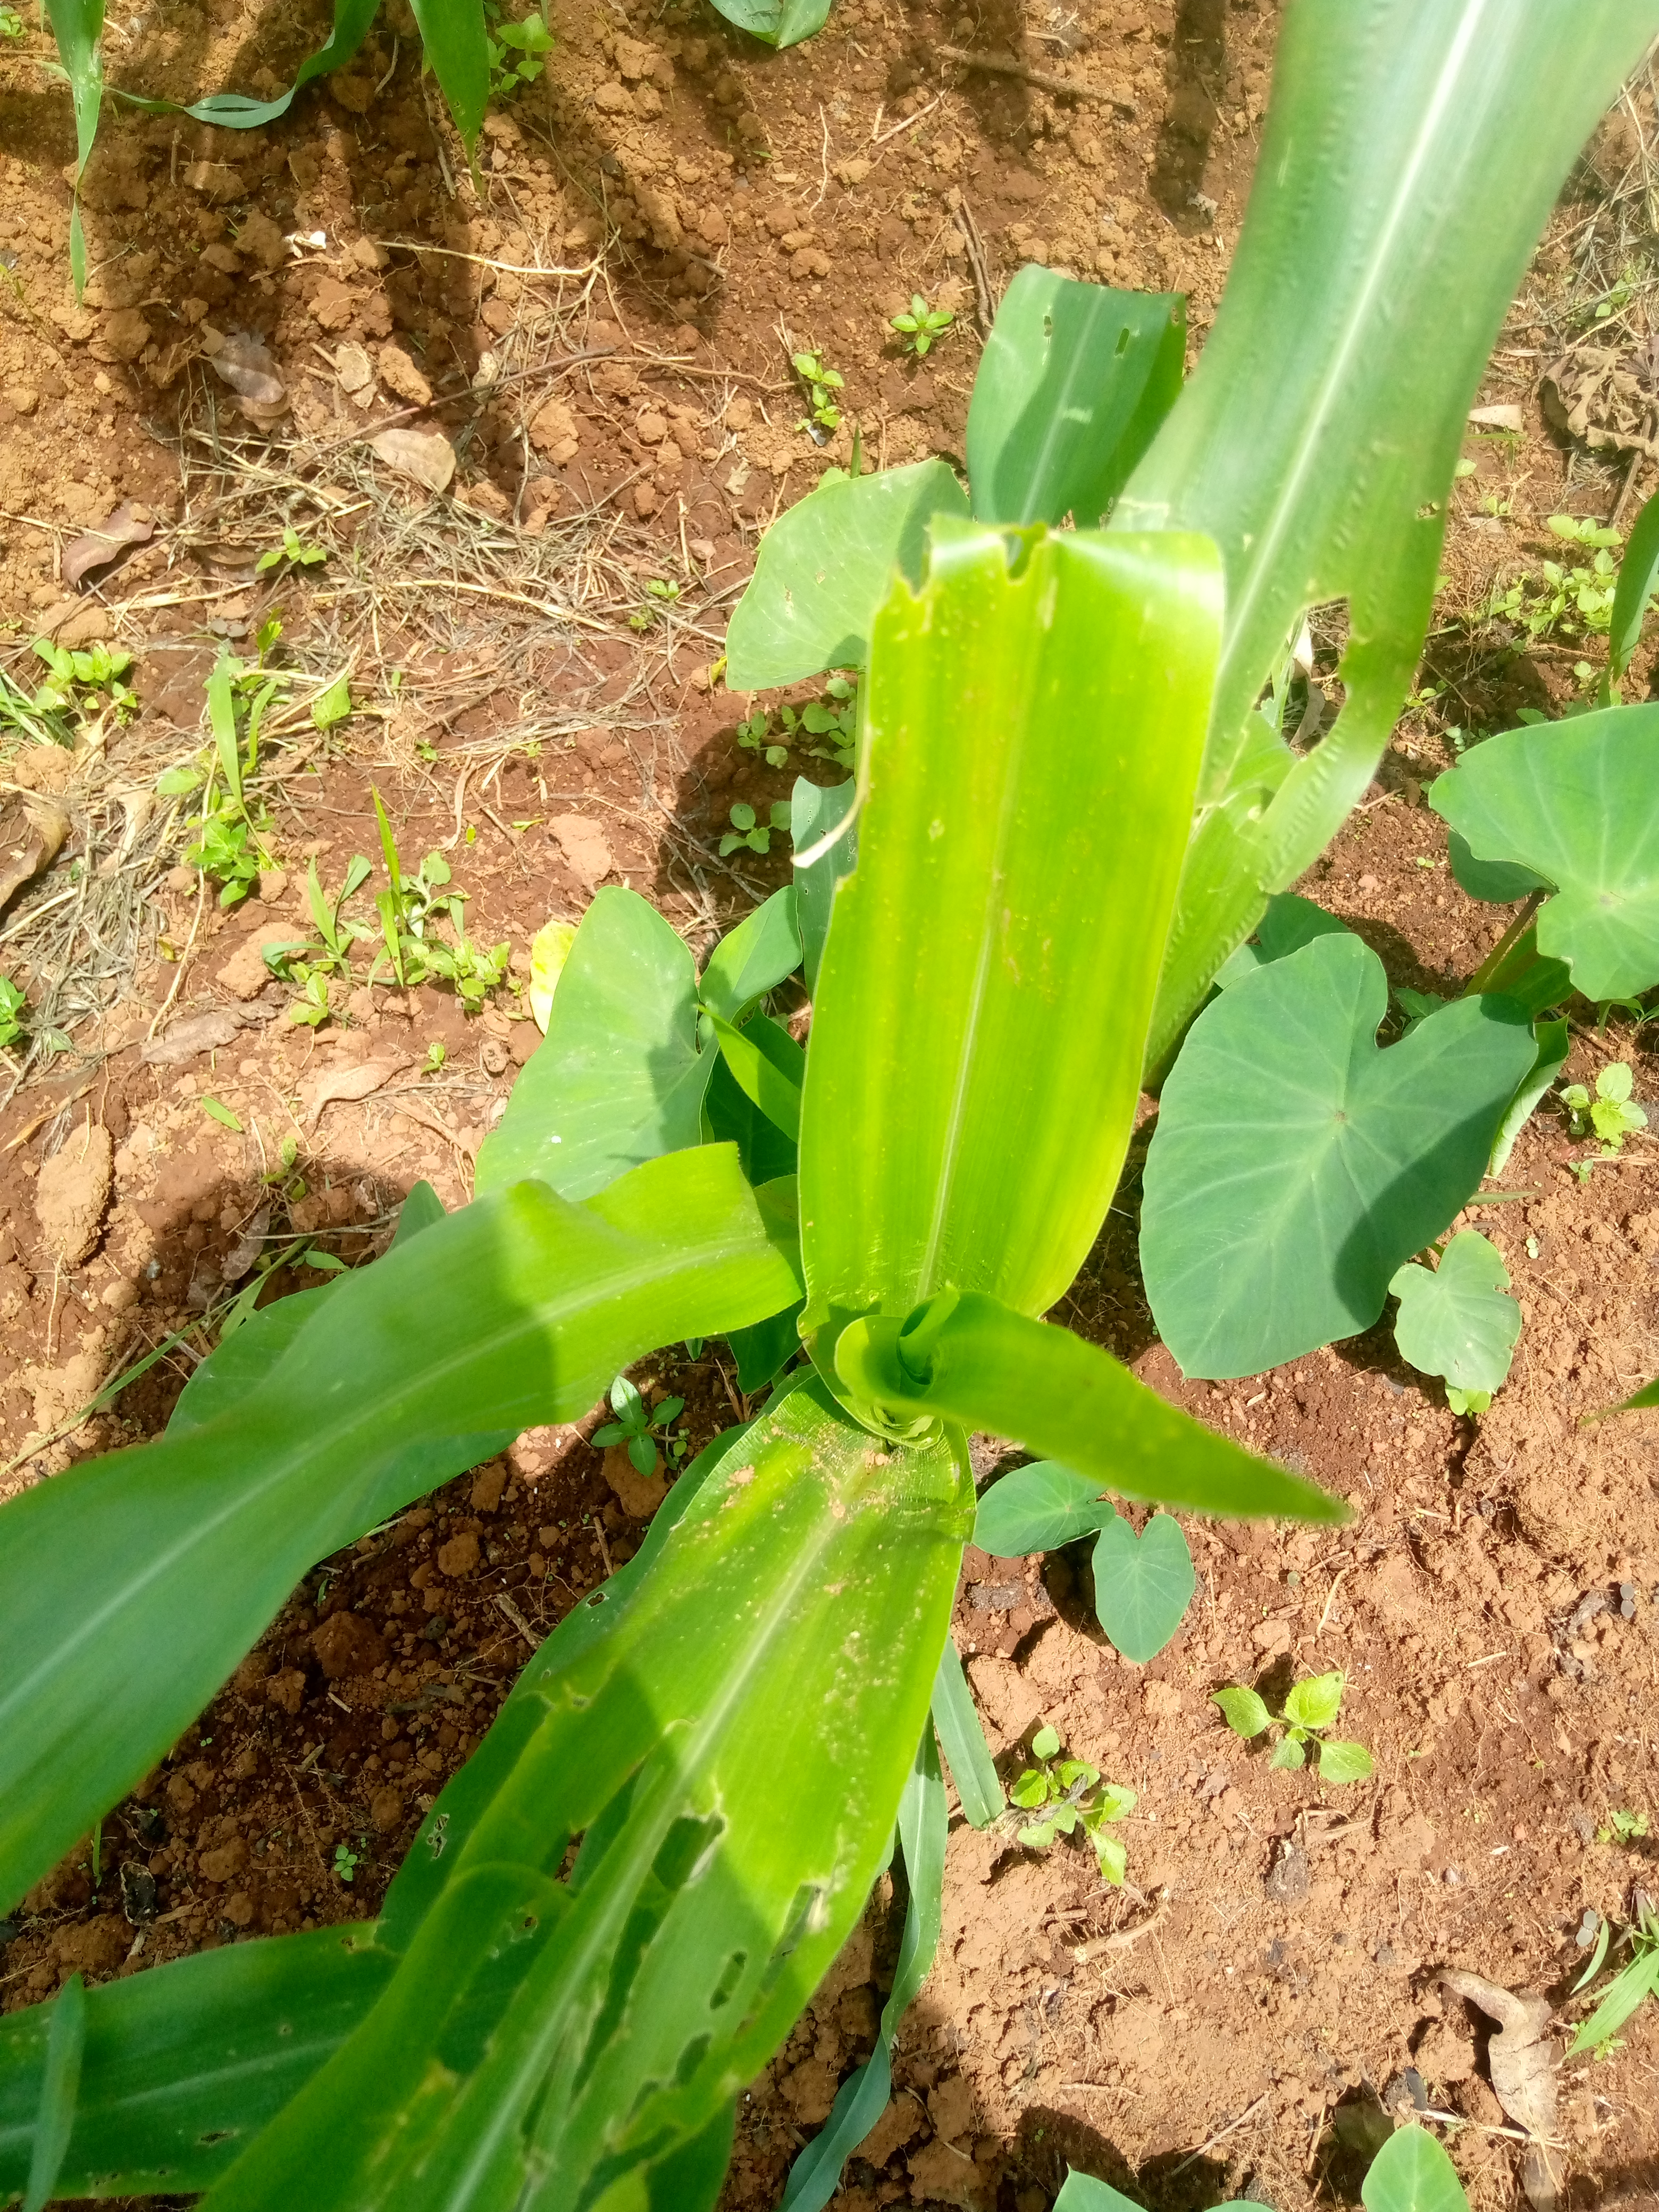
Label: spodoptera_frugiperda